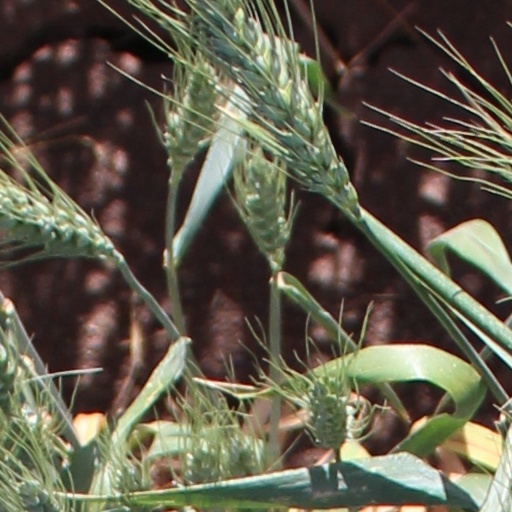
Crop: wheat